Isiah Thomas

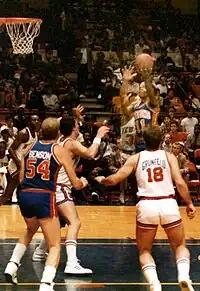
Thomas competing for the Detroit Pistons against the New York Knicks at Madison Square Garden in New York in 1985

Thomas was recruited to play college basketball for Bob Knight and the Indiana Hoosiers. Although he received mail saying Knight tied up his players and beat them, he did not believe the rumors. When Knight visited the Thomas home, one of Isiah's brothers, who wanted him to attend DePaul, embarrassed him by insulting the Indiana coach and engaging him in a shouting match. Nevertheless, Thomas's mother chose Knight and Indiana because she felt that getting away to Bloomington would be good for her son, as would Knight's discipline.